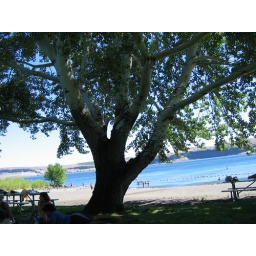
The shade at Vantage felt soo good, inbetween jumping in the semi-frigid water